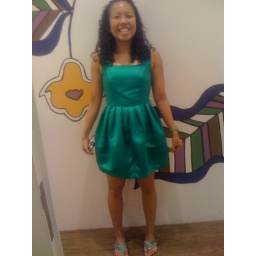
munny in green topshop dress